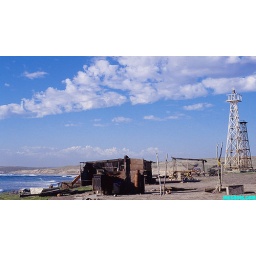
both the old and new lighthouses tower over fishermen's. shanties along the southern baja coast